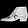
Label: Ankle boot